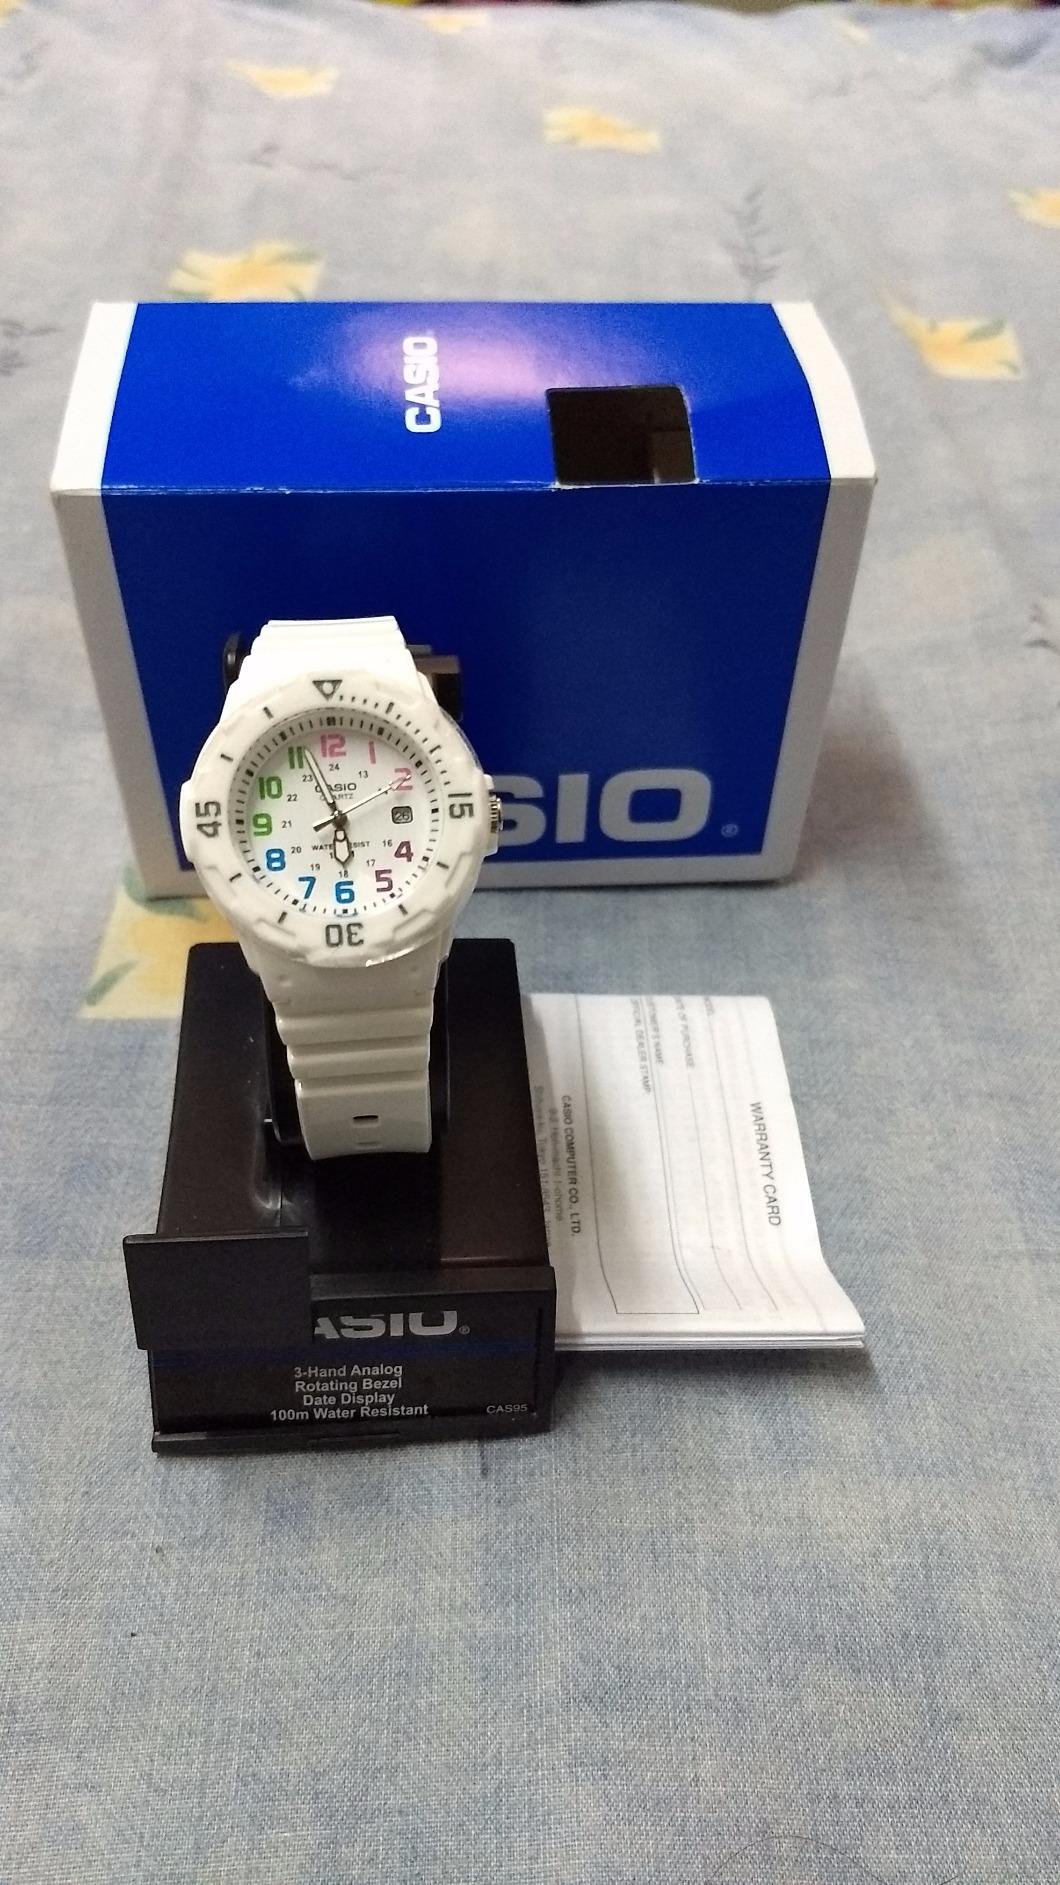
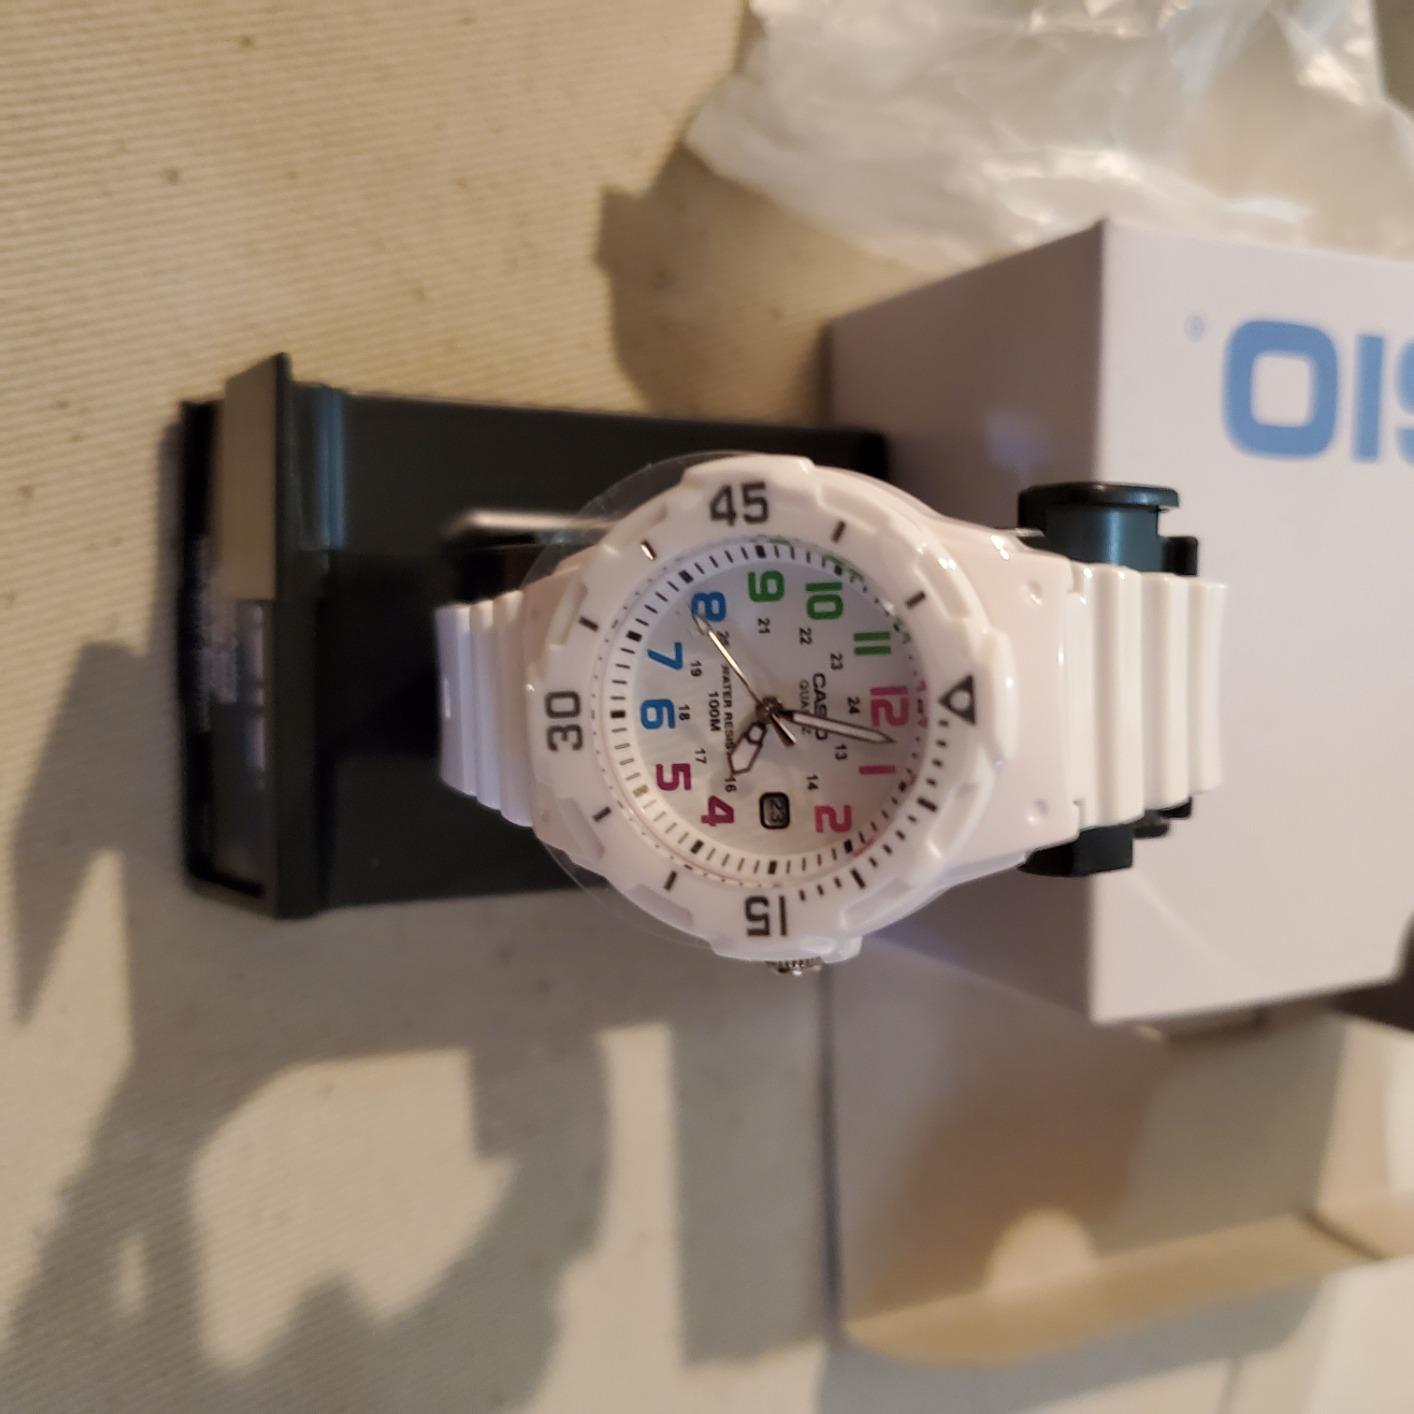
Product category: accessories_watch
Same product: yes